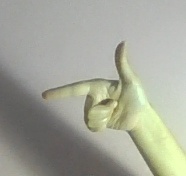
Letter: yaa